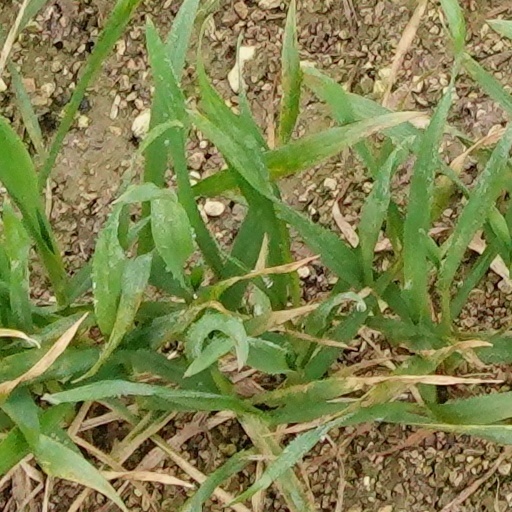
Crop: wheat